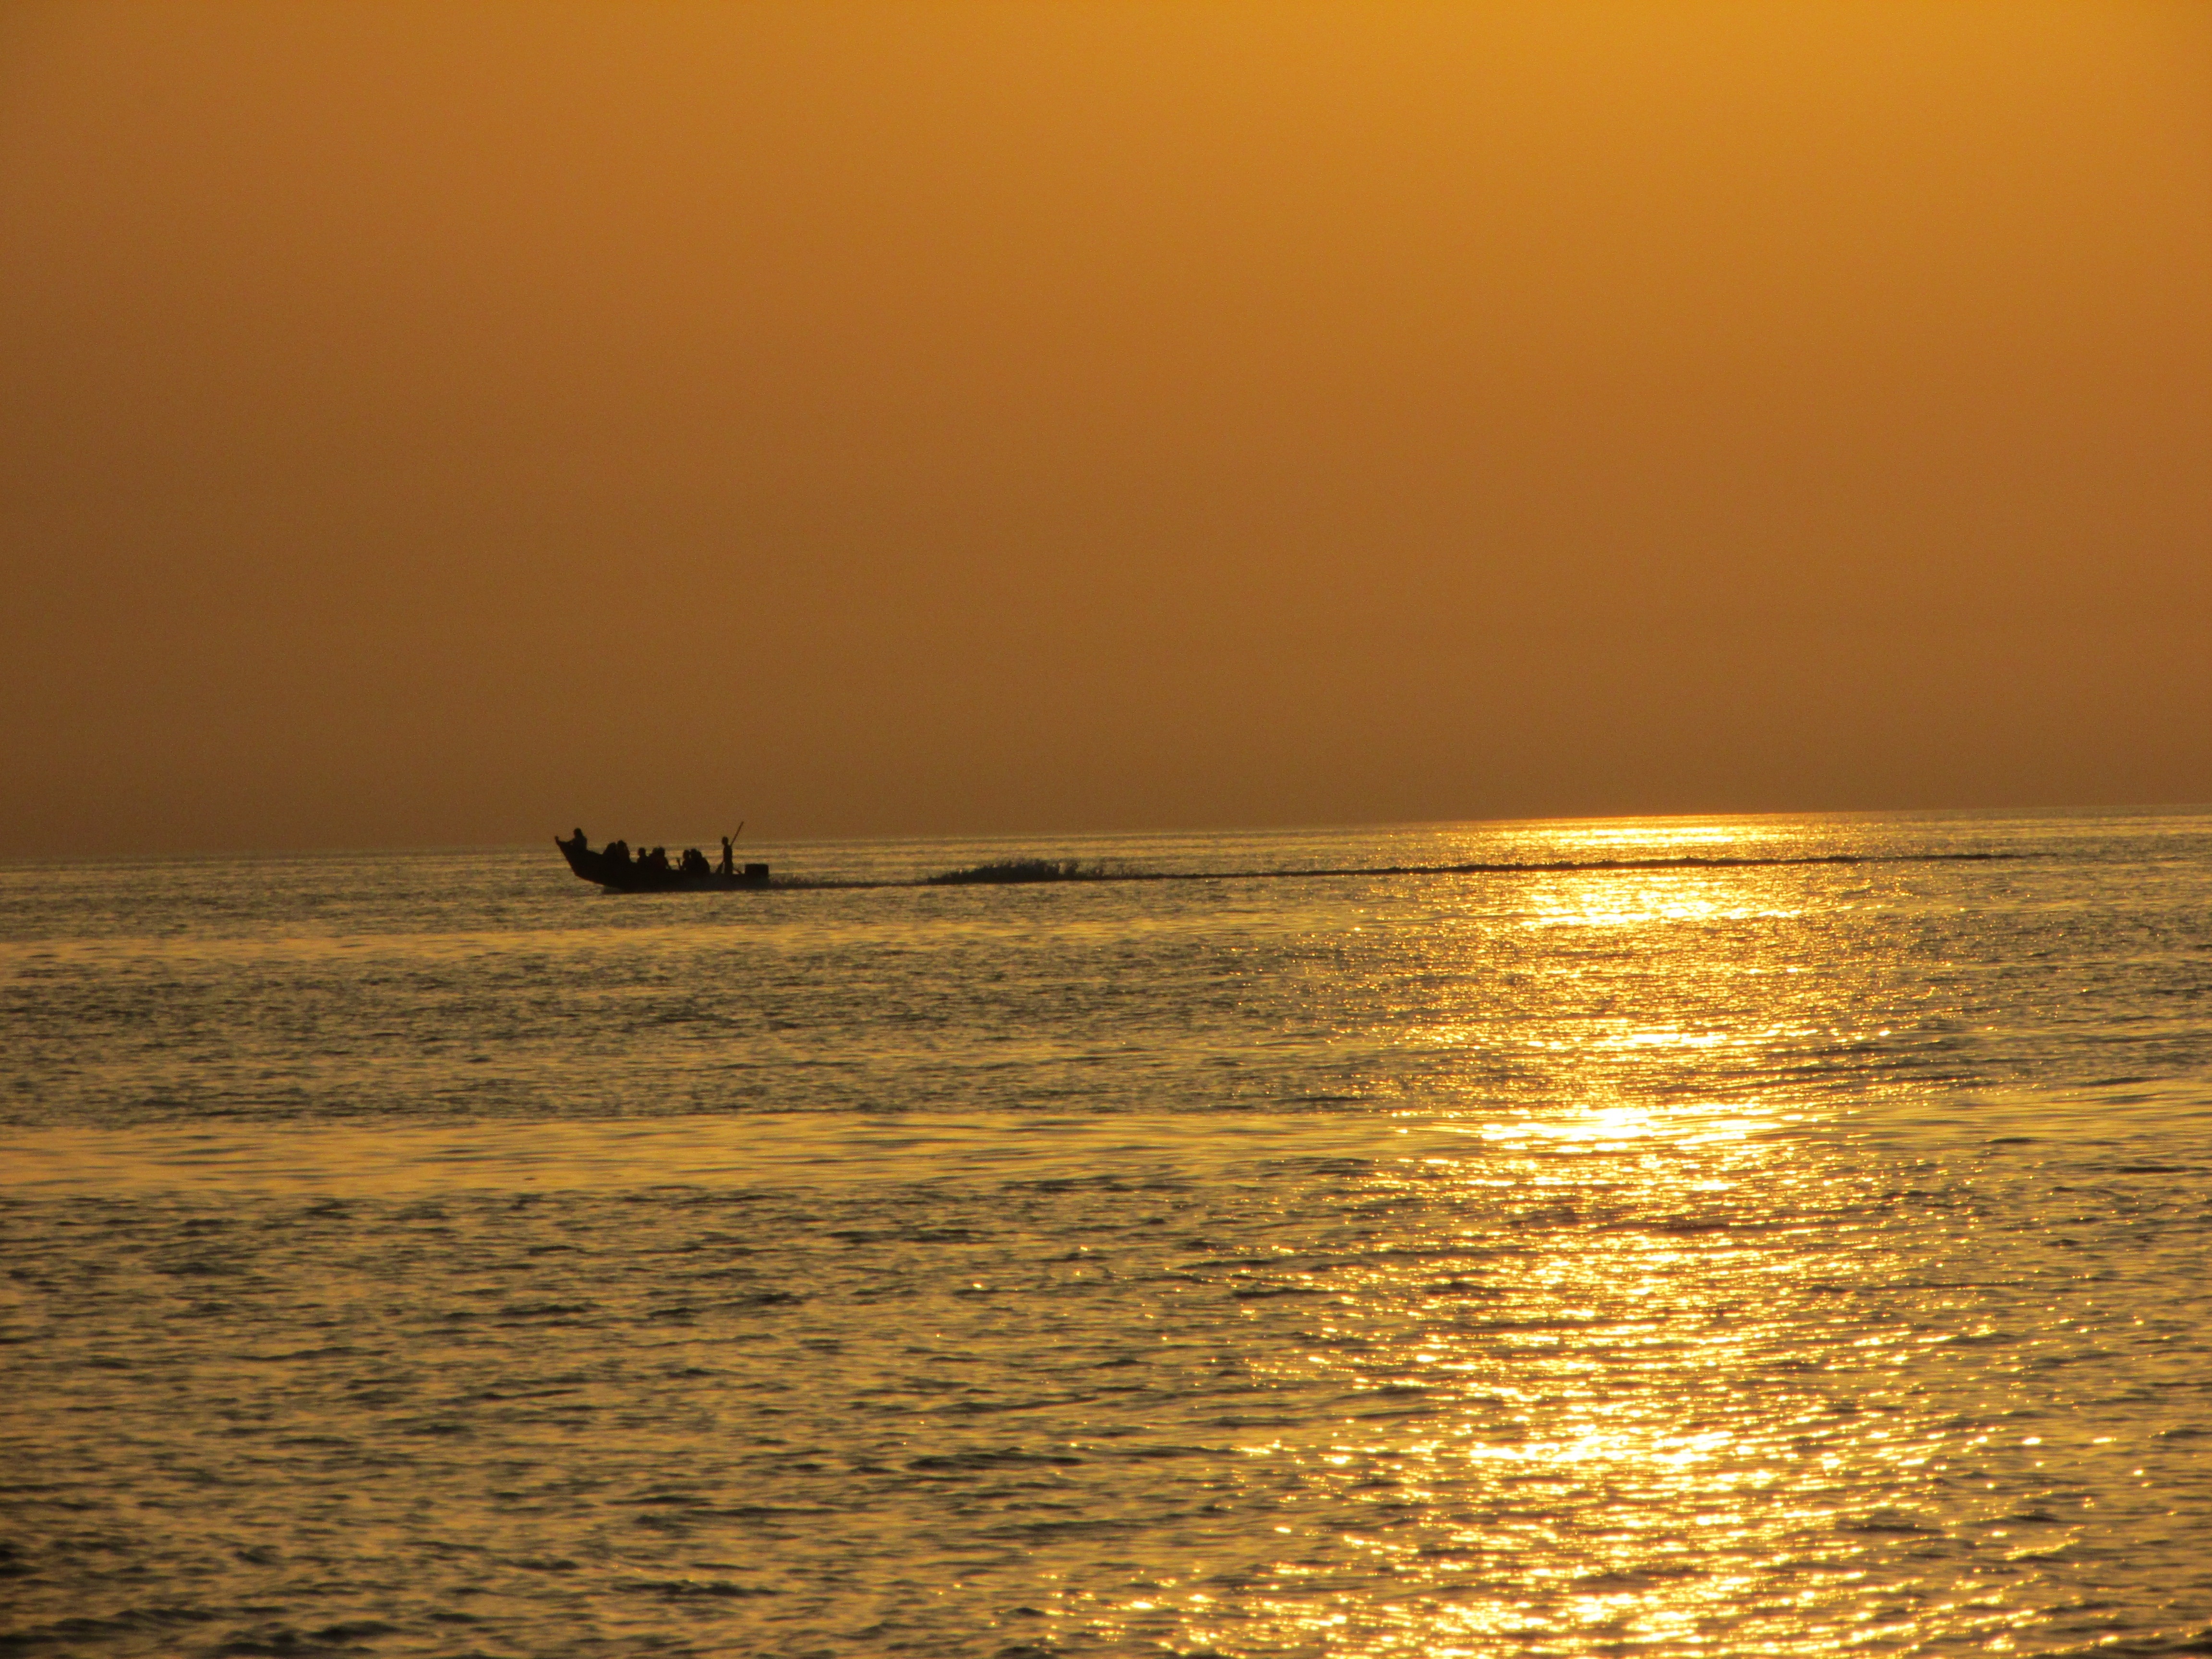
beach, sea, coast, ocean, horizon, sun, sunrise, sunset, sunlight, morning, shore, wave, dawn, dusk, evening, bay, afterglow, atmospheric phenomenon, wind wave